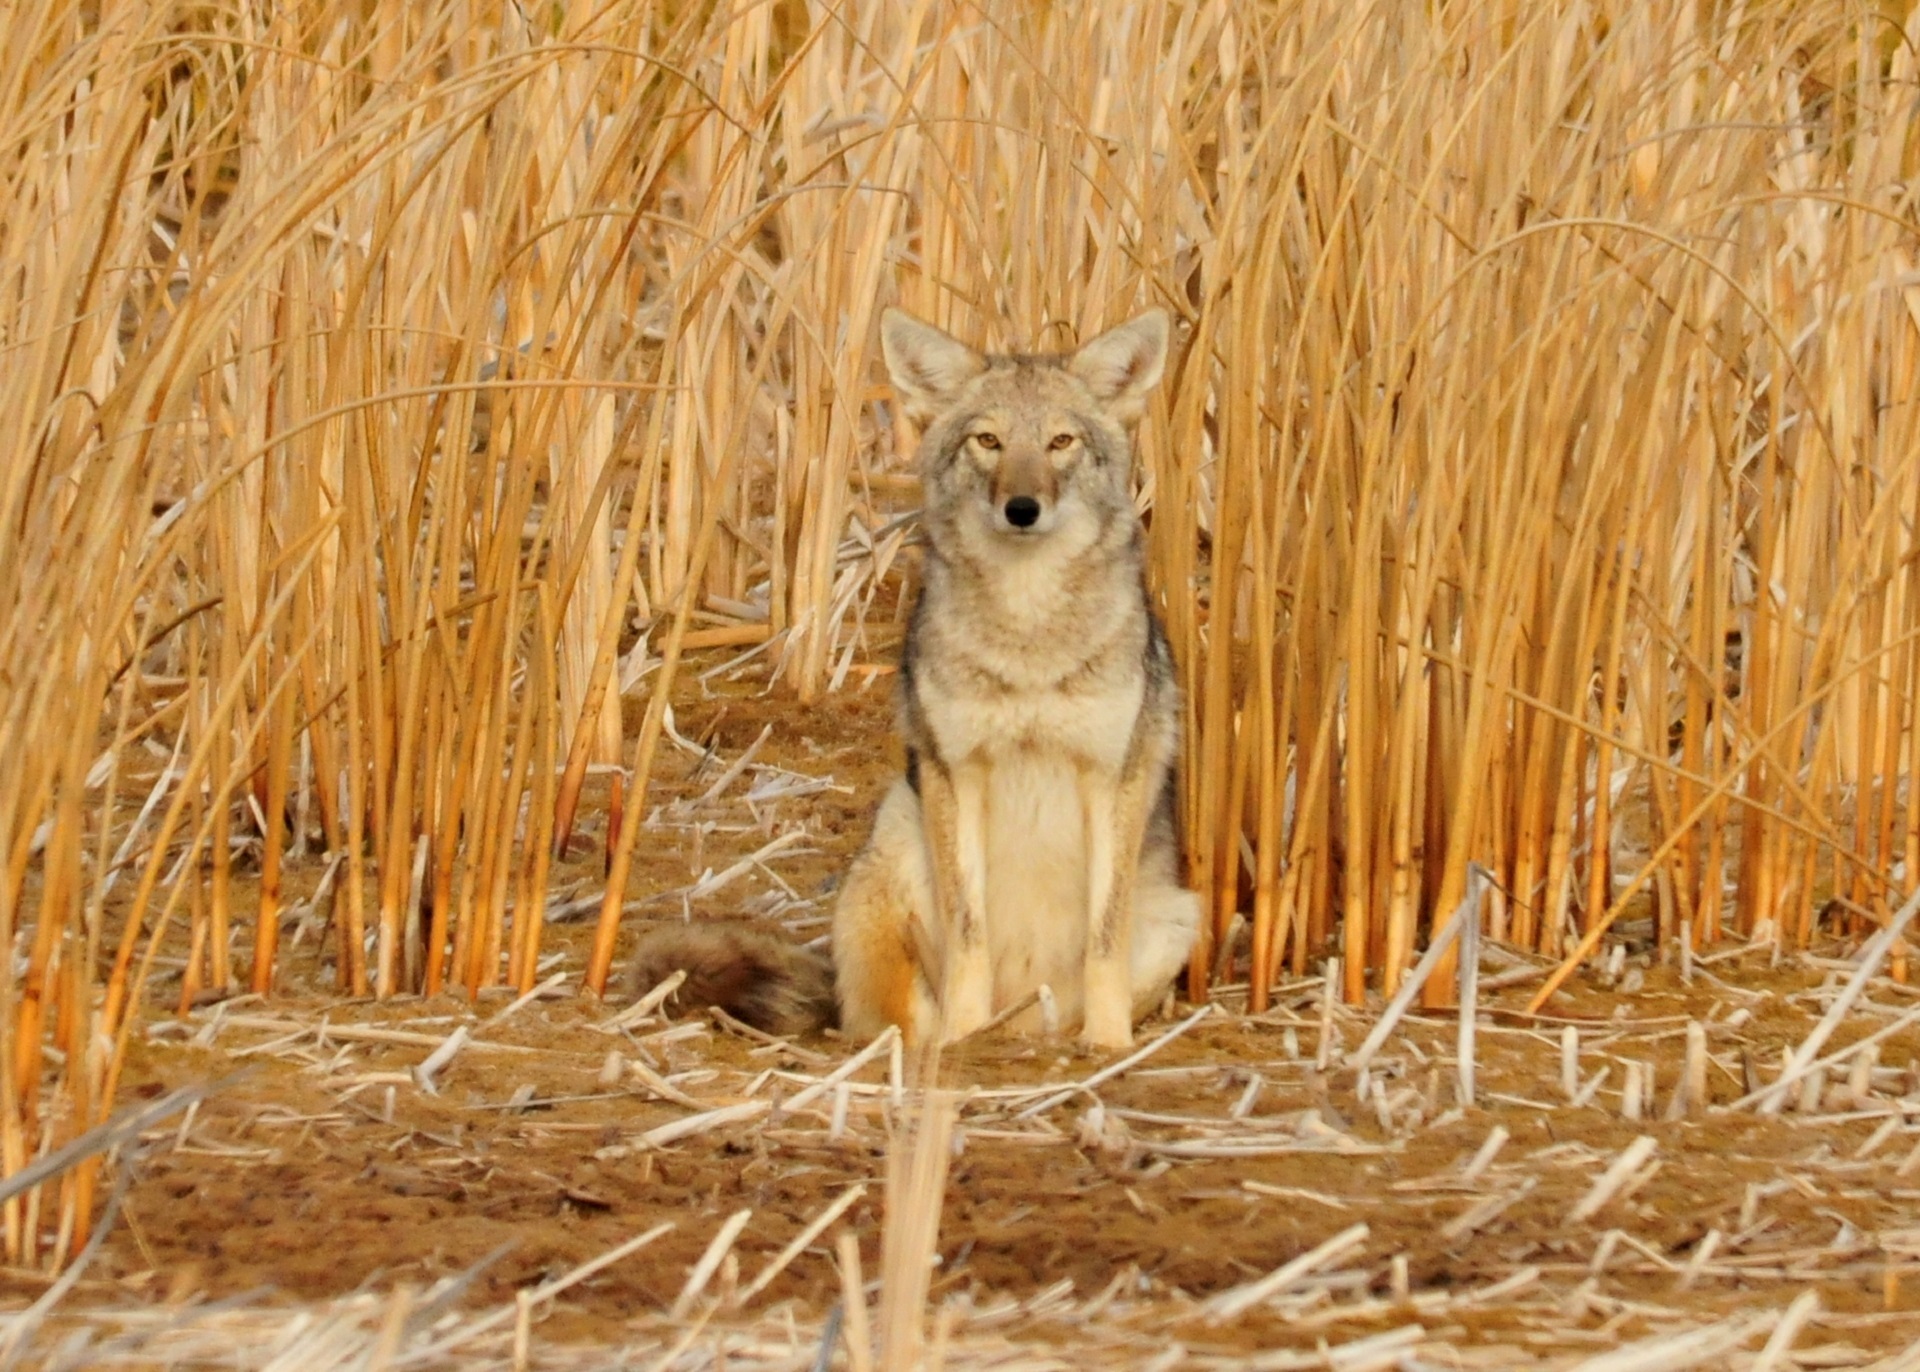
nature, prairie, wildlife, portrait, scenic, sitting, mammal, predator, squirrel, rodent, coyote, fauna, hare, outdoors, vertebrate, hunting, hunter, grass family